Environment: real
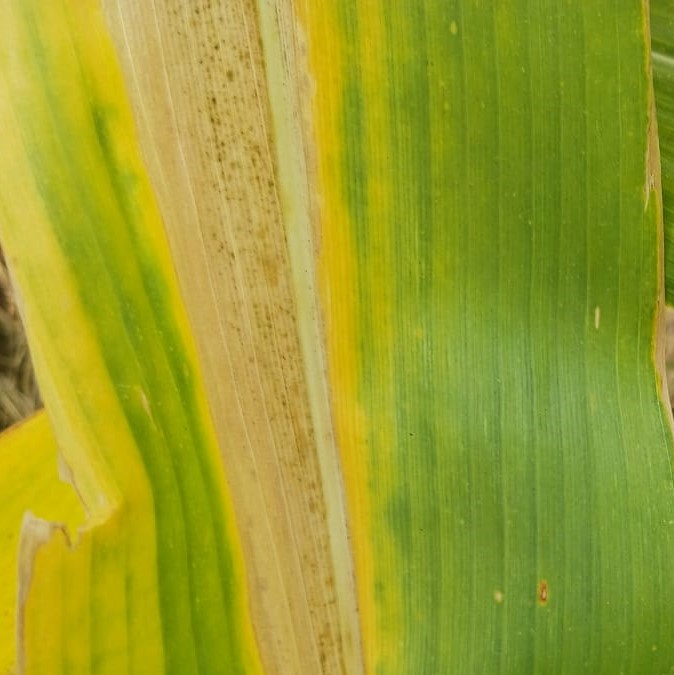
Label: nitrogen_deficiency